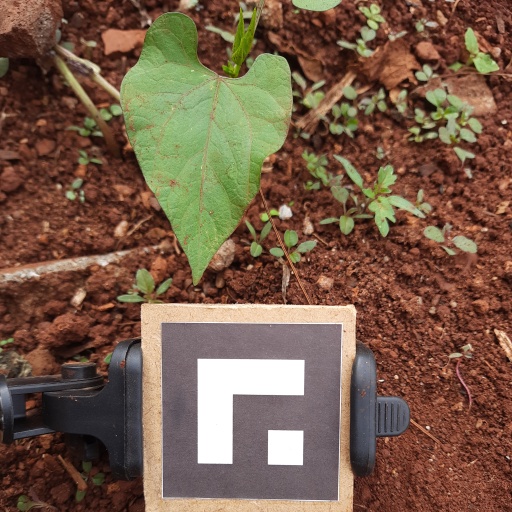
Observations: wavy surface, no eating holes, with soild dust, under shade